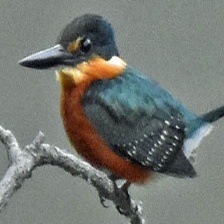
Species: PYGMY KINGFISHER
Scientific name: ISPIDINA PICTA